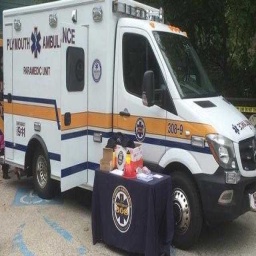
Label: ambulance